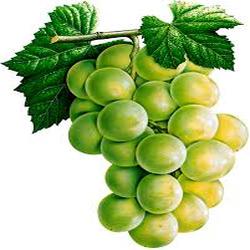
Label: Grapes